William H. Coleman

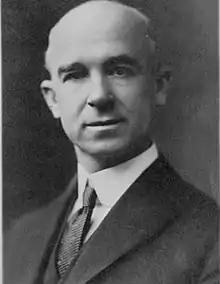
William Henry Coleman in 1910.

William Henry Coleman (December 28, 1871 – June 3, 1943) was a Republican member of the U.S. House of Representatives from Pennsylvania.